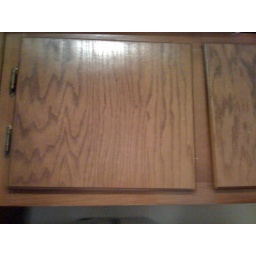
Crooked cabinet doors in kitchen above fridge.